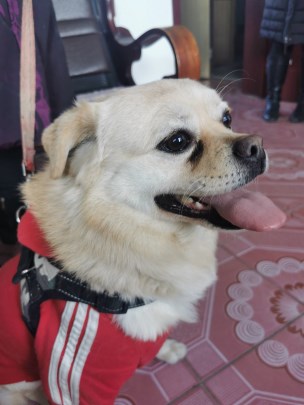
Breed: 3336-n000121-chinese_rural_dog